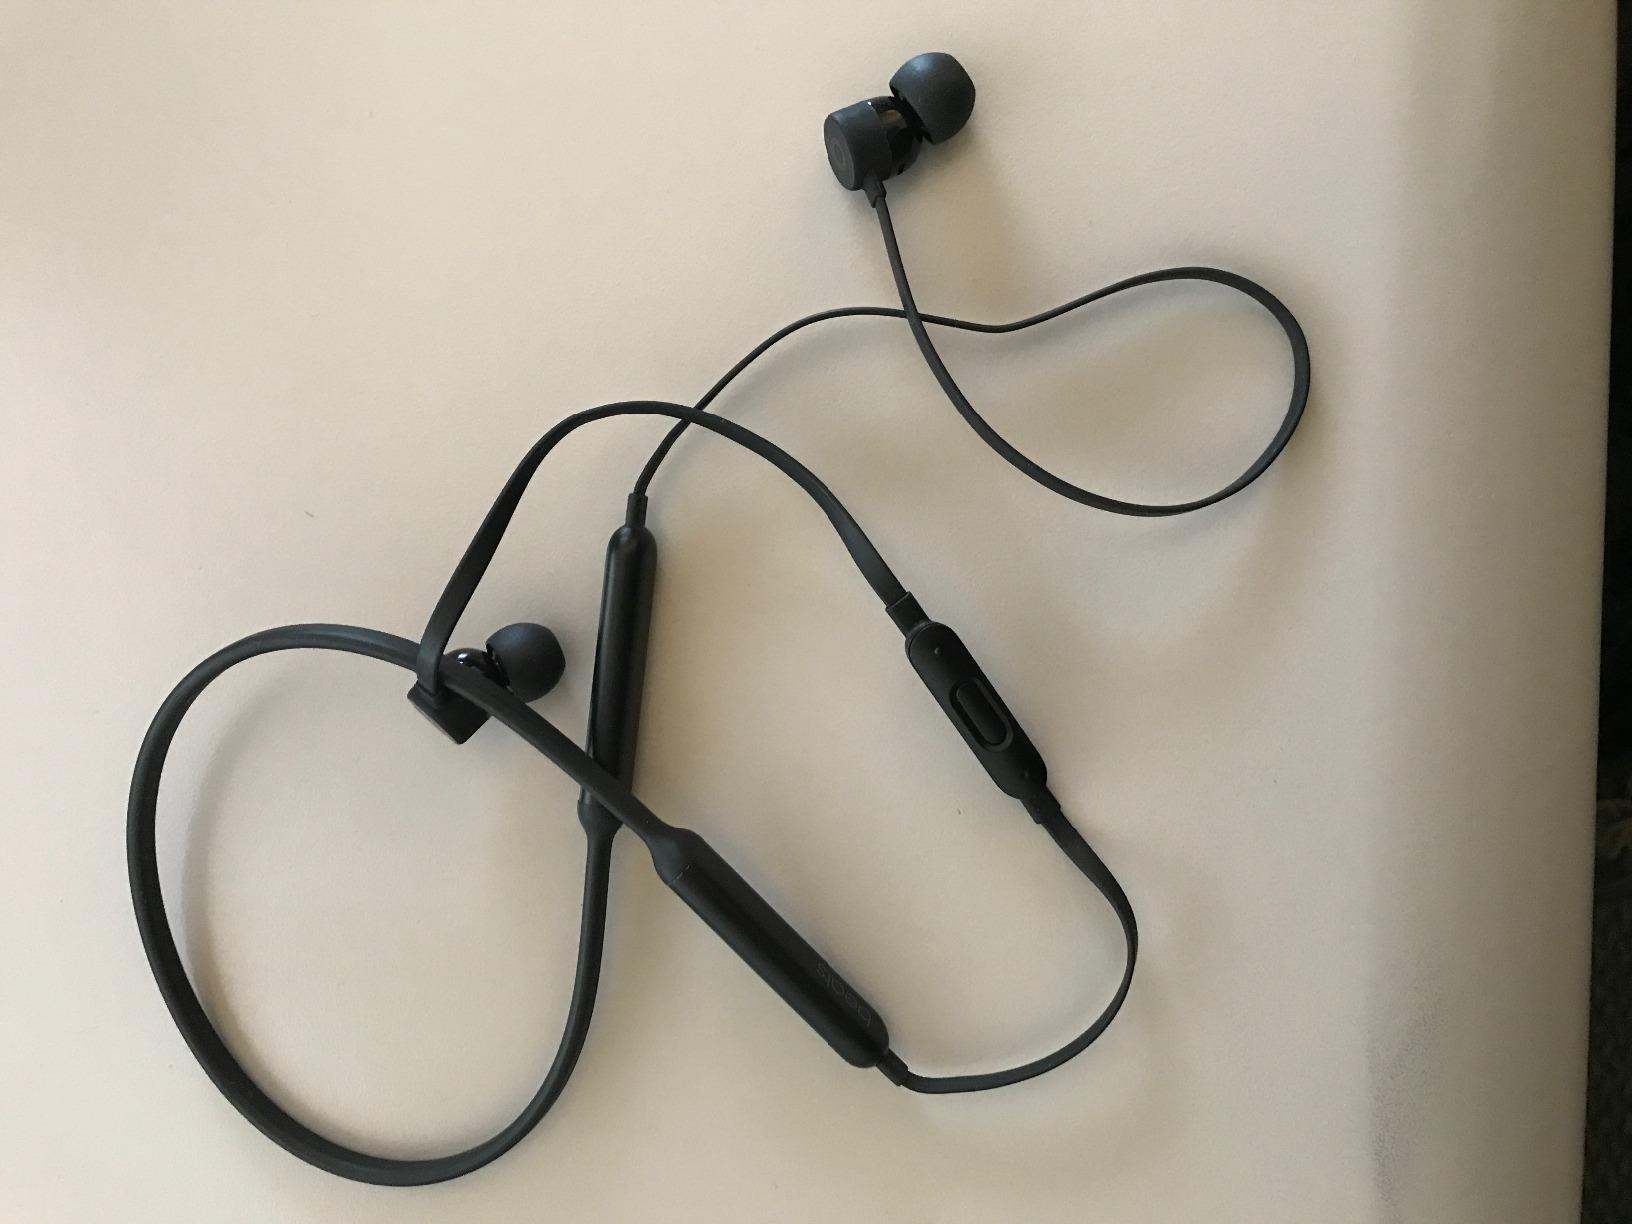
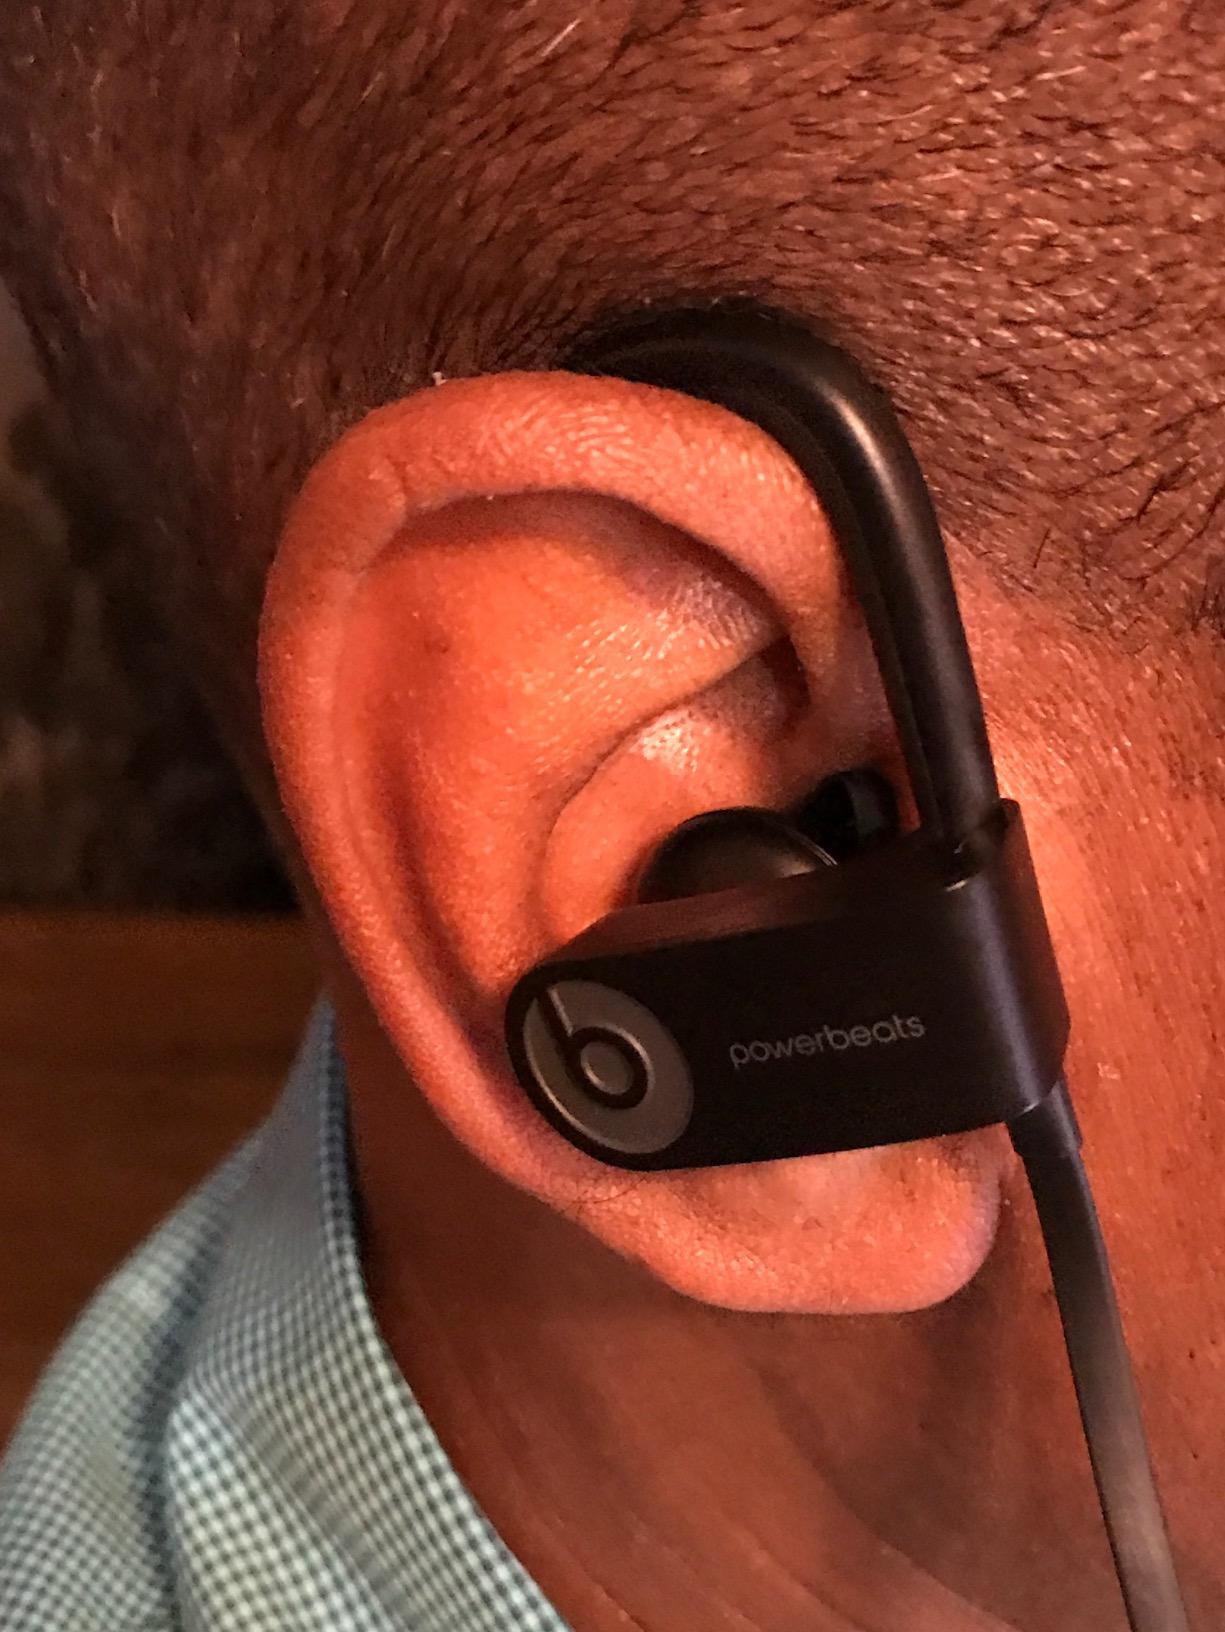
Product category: headphones
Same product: no